Engraving

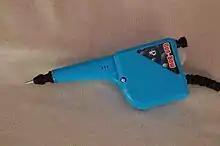
Hand engraving tool

Because of the high level of microscopic detail that can be achieved by a master engraver, counterfeiting of engraved designs is almost impossible, and modern banknotes are almost always engraved, as are plates for printing money, checks, bonds and other security-sensitive papers. The engraving is so fine that a normal printer cannot recreate the detail of hand-engraved images, nor can it be scanned. At the United States Bureau of Engraving and Printing, more than one hand engraver will work on the same plate, making it nearly impossible for one person to duplicate all the engraving on a particular banknote or document.